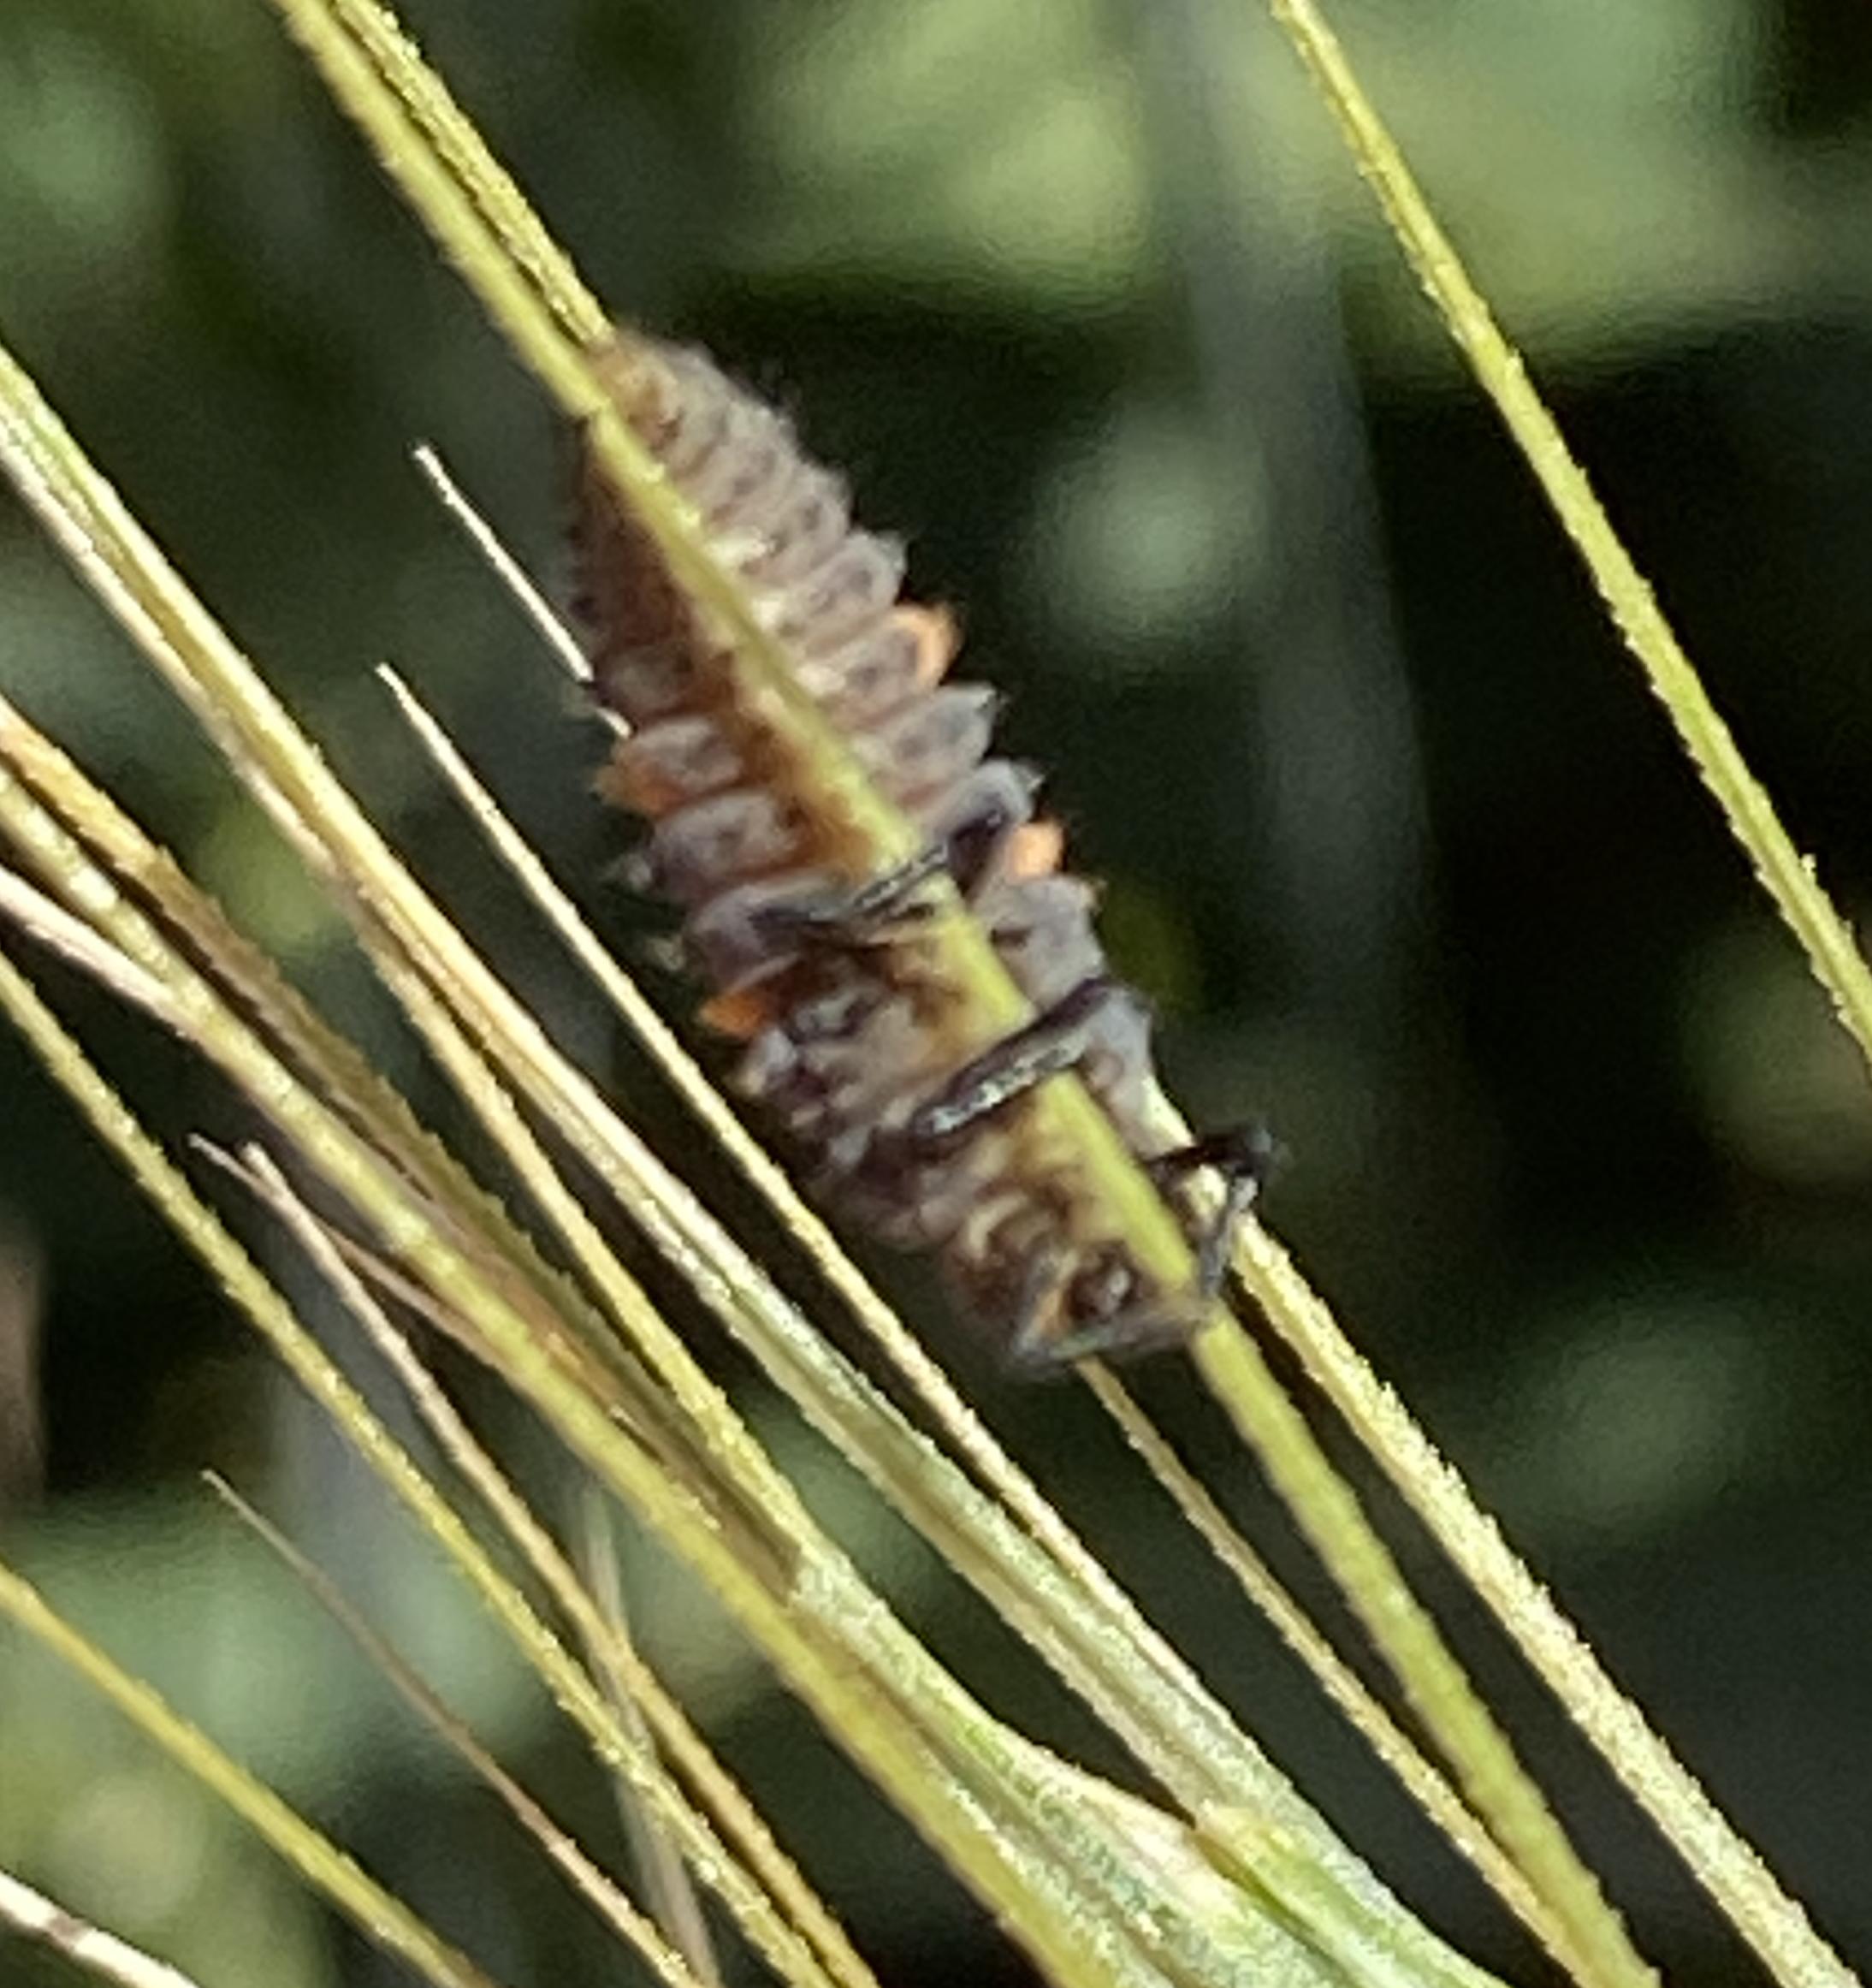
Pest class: predators